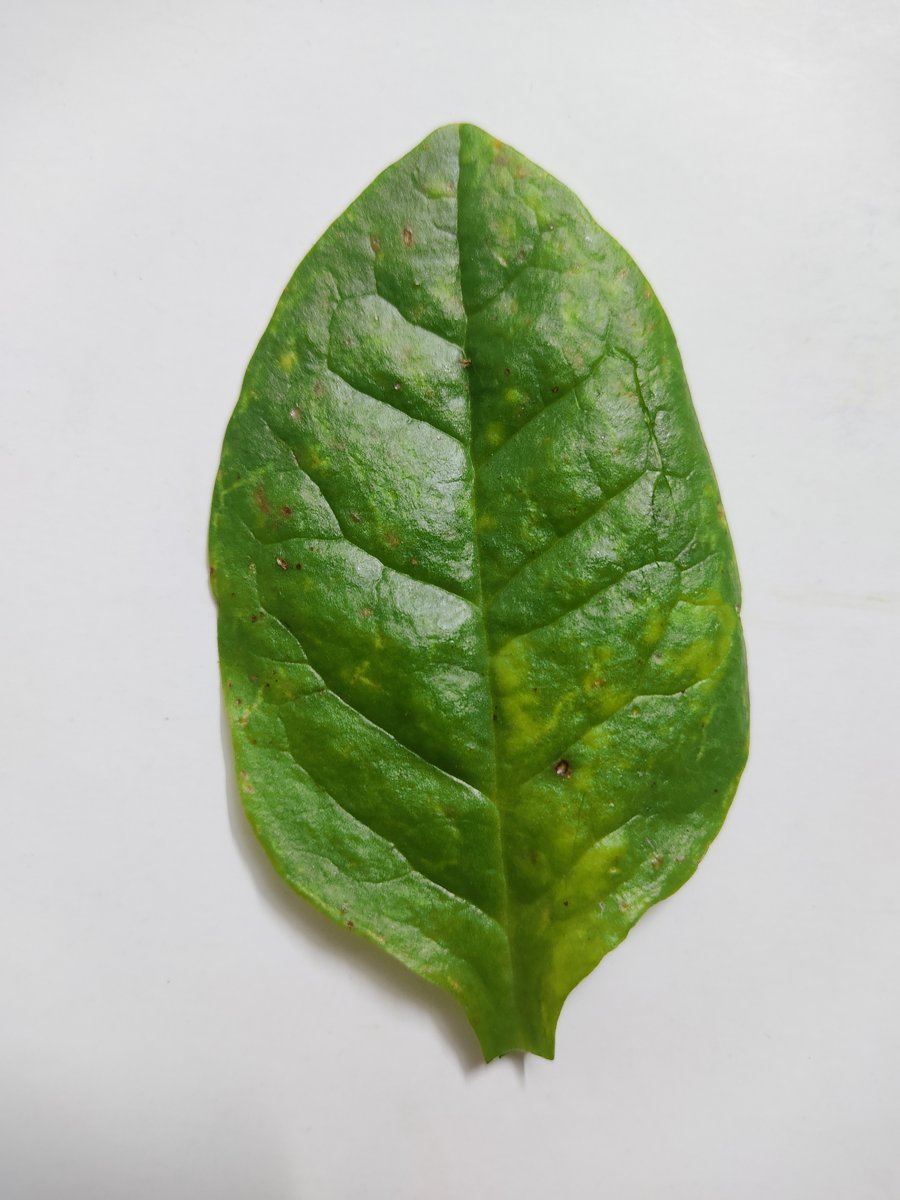
Label: Bacterial-Spot